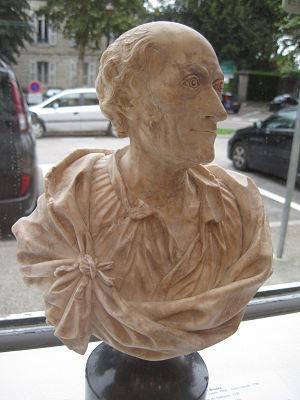
Musée des Beaux-Arts de Lons-le-Saunier - Albâtre - Buste de Voltaire - par Joseph Rosset - 1770
Jean François Joseph Rosset, dit le Grand Rosset ou Rosset père, né en 1706 et mort le 3 décembre 1786 à Saint-Claude dans le Haut-Jura français, est un artisan d'art et un sculpteur français.